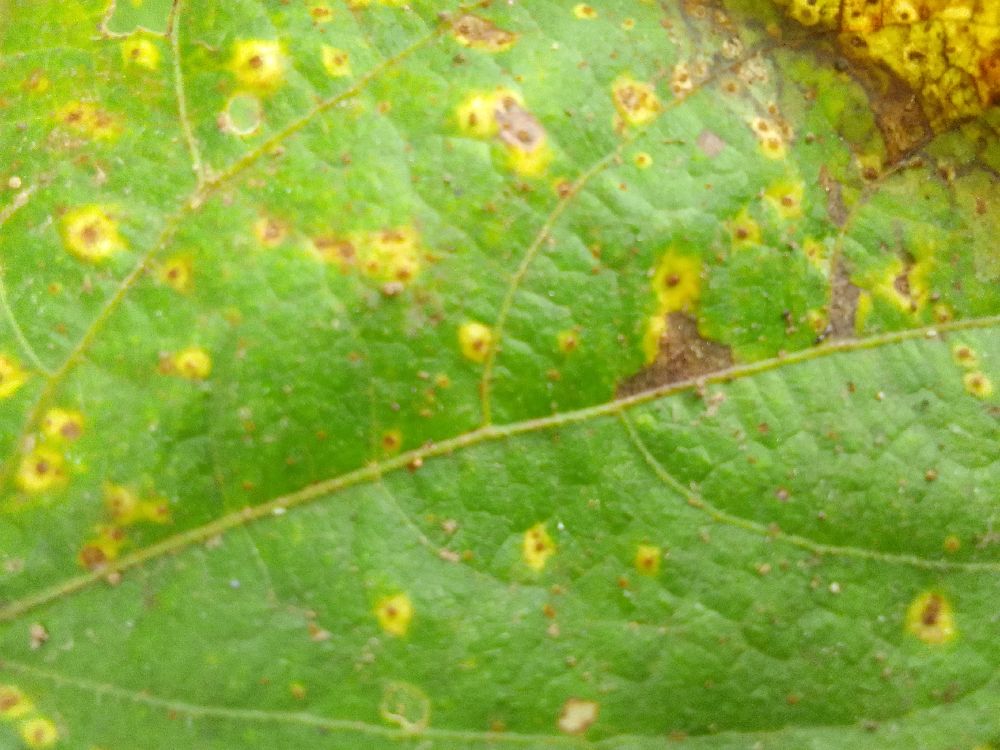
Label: rust